Mooryati Soedibyo

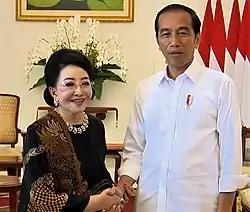
Soedibyo (left) with President Joko Widodo (right) at Bogor Presidential Palace, March 2019.

A member of a Javanese royal family, she was born in Surakarta, Central Java and grew up in the palace of Surakarta Sunanate. She learned about herbal medicine and traditional Javanese cosmetics from her grandmother; the traditional knowledge preserved by the royal family is considered to be superior to that known by the common people. Soedibyo received a bachelor's degree in English literature from the Indonesia Open University, a master's degree in English literature from the Sebelas Maret University and a PhD in strategic management from the School of Economics at the University of Indonesia. In 1956, she married Soedibyo Purbo Hadiningrat.